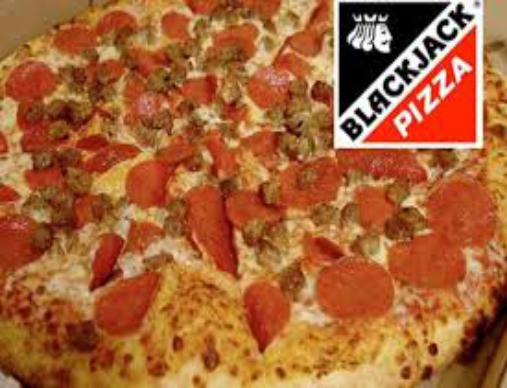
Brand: Blackjack Pizza
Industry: Food